Caroline Haslett

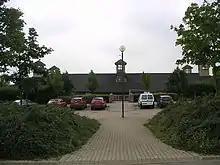
Caroline Haslett Combined School

In 1932 the National Safety First Association (the forerunner of the Royal Society for the Prevention of Accidents) extended its activities to home safety, and Caroline Haslett was appointed as chair of the Home Safety Committee, a post she held until 1936. She became the first woman vice-president of the association in 1937.